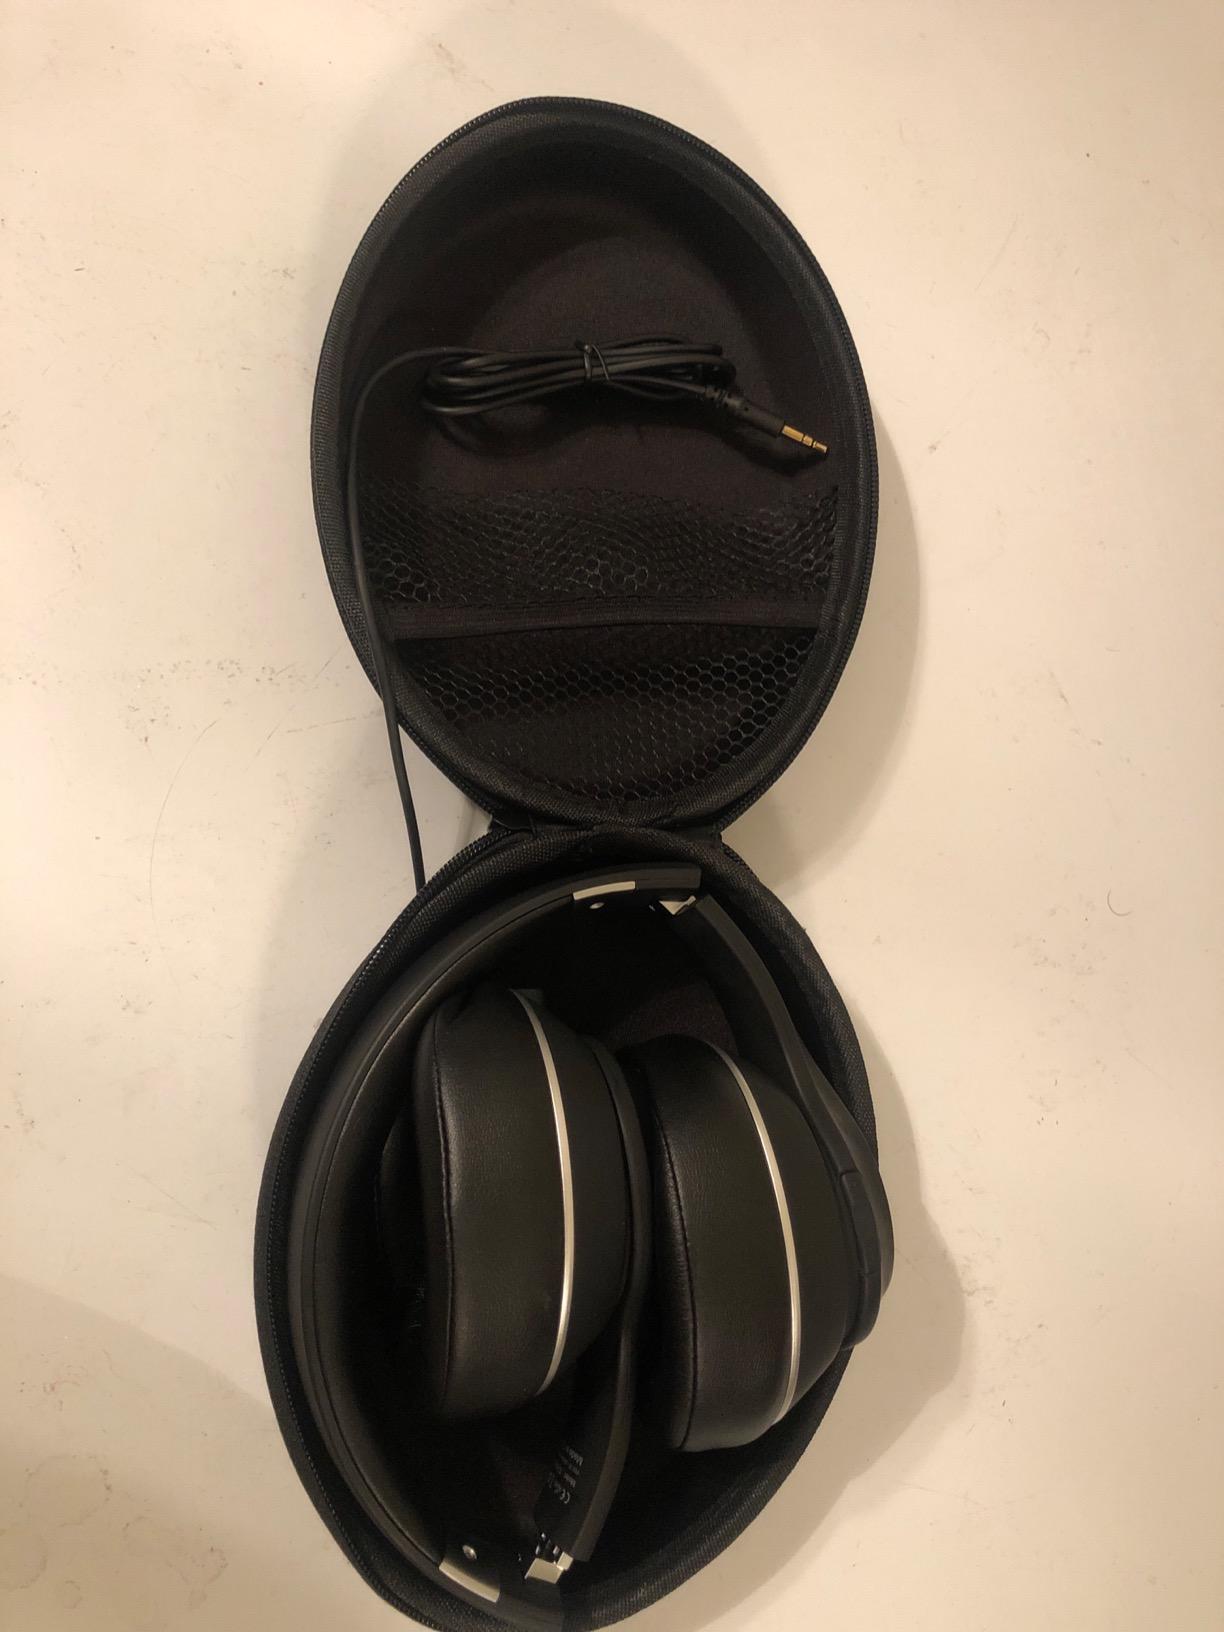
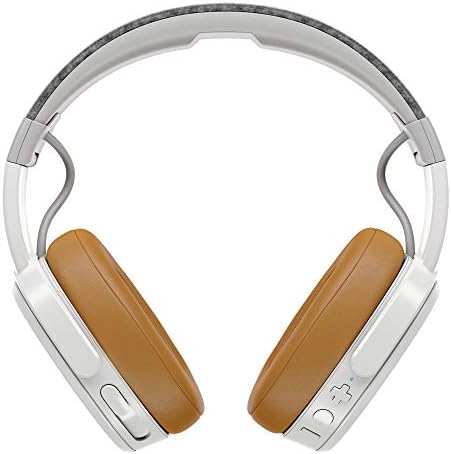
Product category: headphones
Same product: no